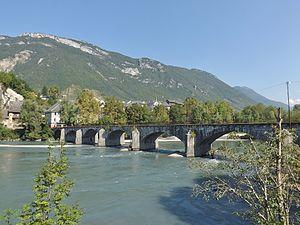
Vue du Pont Morens traversant la rivière Isère, entre La Chavanne (rive de la prise de vue) et Montmélian (sur l'autre rive), en Savoie.
Le pont Morens est un pont situé en France sur les communes de La Chavanne et de Montmélian, dans le département de la Savoie. Il franchit l'Isère.
Cet article recense les monuments historiques situés dans le département de la Savoie, en France.
Cet article recense de manière non exhaustive, les ponts de la Savoie, c'est-à-dire les ponts situés dans le département de la Savoie en région Auvergne-Rhône-Alpes.